Corsbie Castle

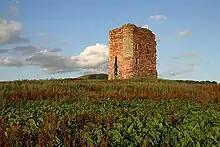
Corsbie Castle

Corsbie Castle is a ruined 16th-century tower house, about west of Gordon, Scottish Borders, Scotland, and north of the Eden Water.